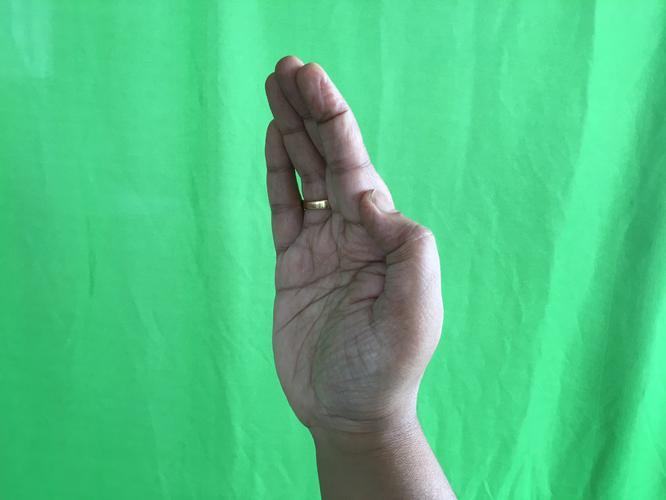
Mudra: Sarpasirsha
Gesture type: single_hand